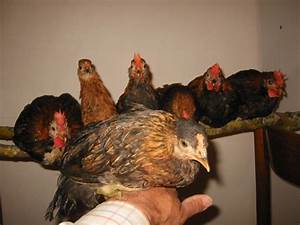
Label: gallina